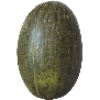
Label: Melon Piel de Sapo 1